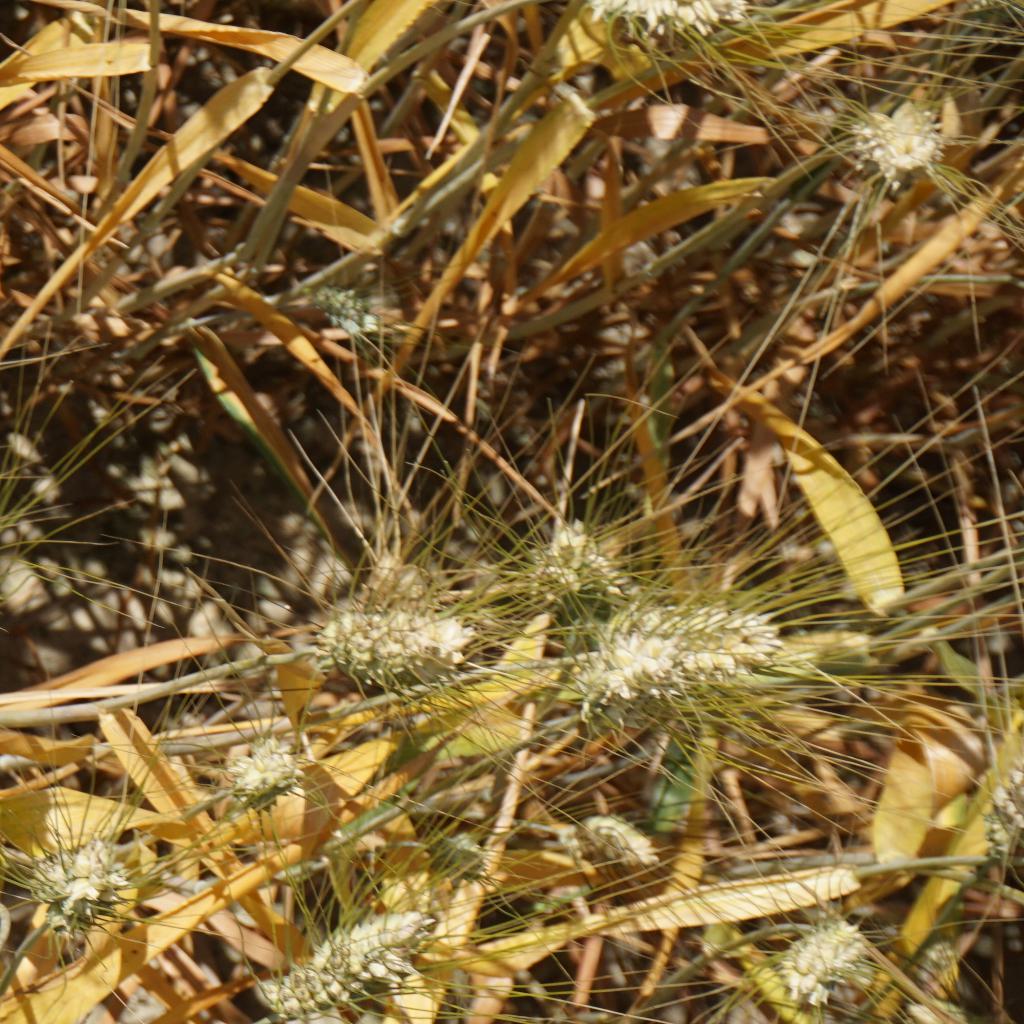
Country: France
Location: Gréoux
Wheat development stage: Filling - Ripening